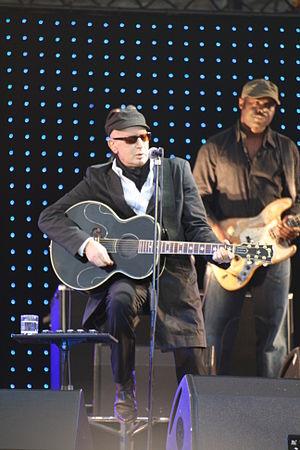
Cette page contient la discographie d’Alain Bashung, avec la liste des disques qu'il a publiés de 1966 à 2009, ainsi que les albums posthumes.